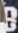
Number: 8